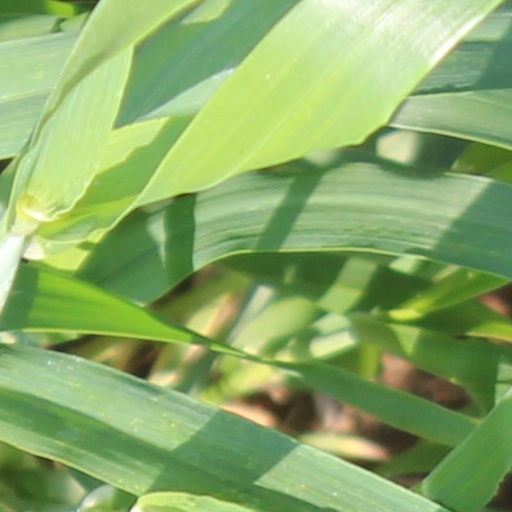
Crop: wheat